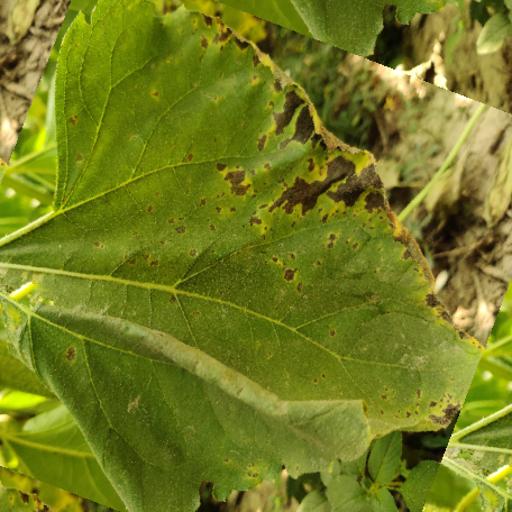
Label: Downy_mildew